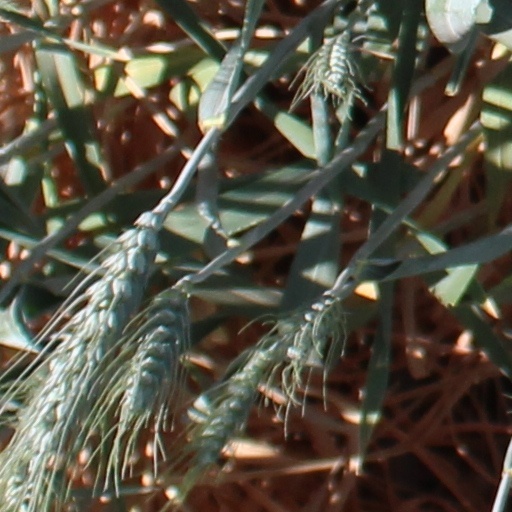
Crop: wheat